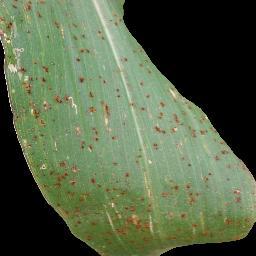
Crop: corn
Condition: (maize)_common_rust